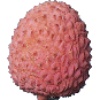
Label: lychee